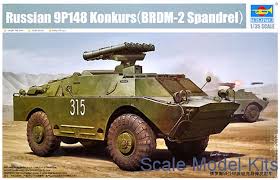
Label: BRDM